Myth Directions

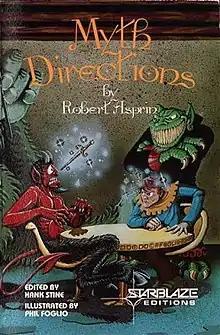
Cover of the first edition (published by Starblaze. Art by Phil Foglio.

Myth Directions is a 1982 fantasy novel by American writer Robert Asprin, the third novel in the "MythAdventures" series.